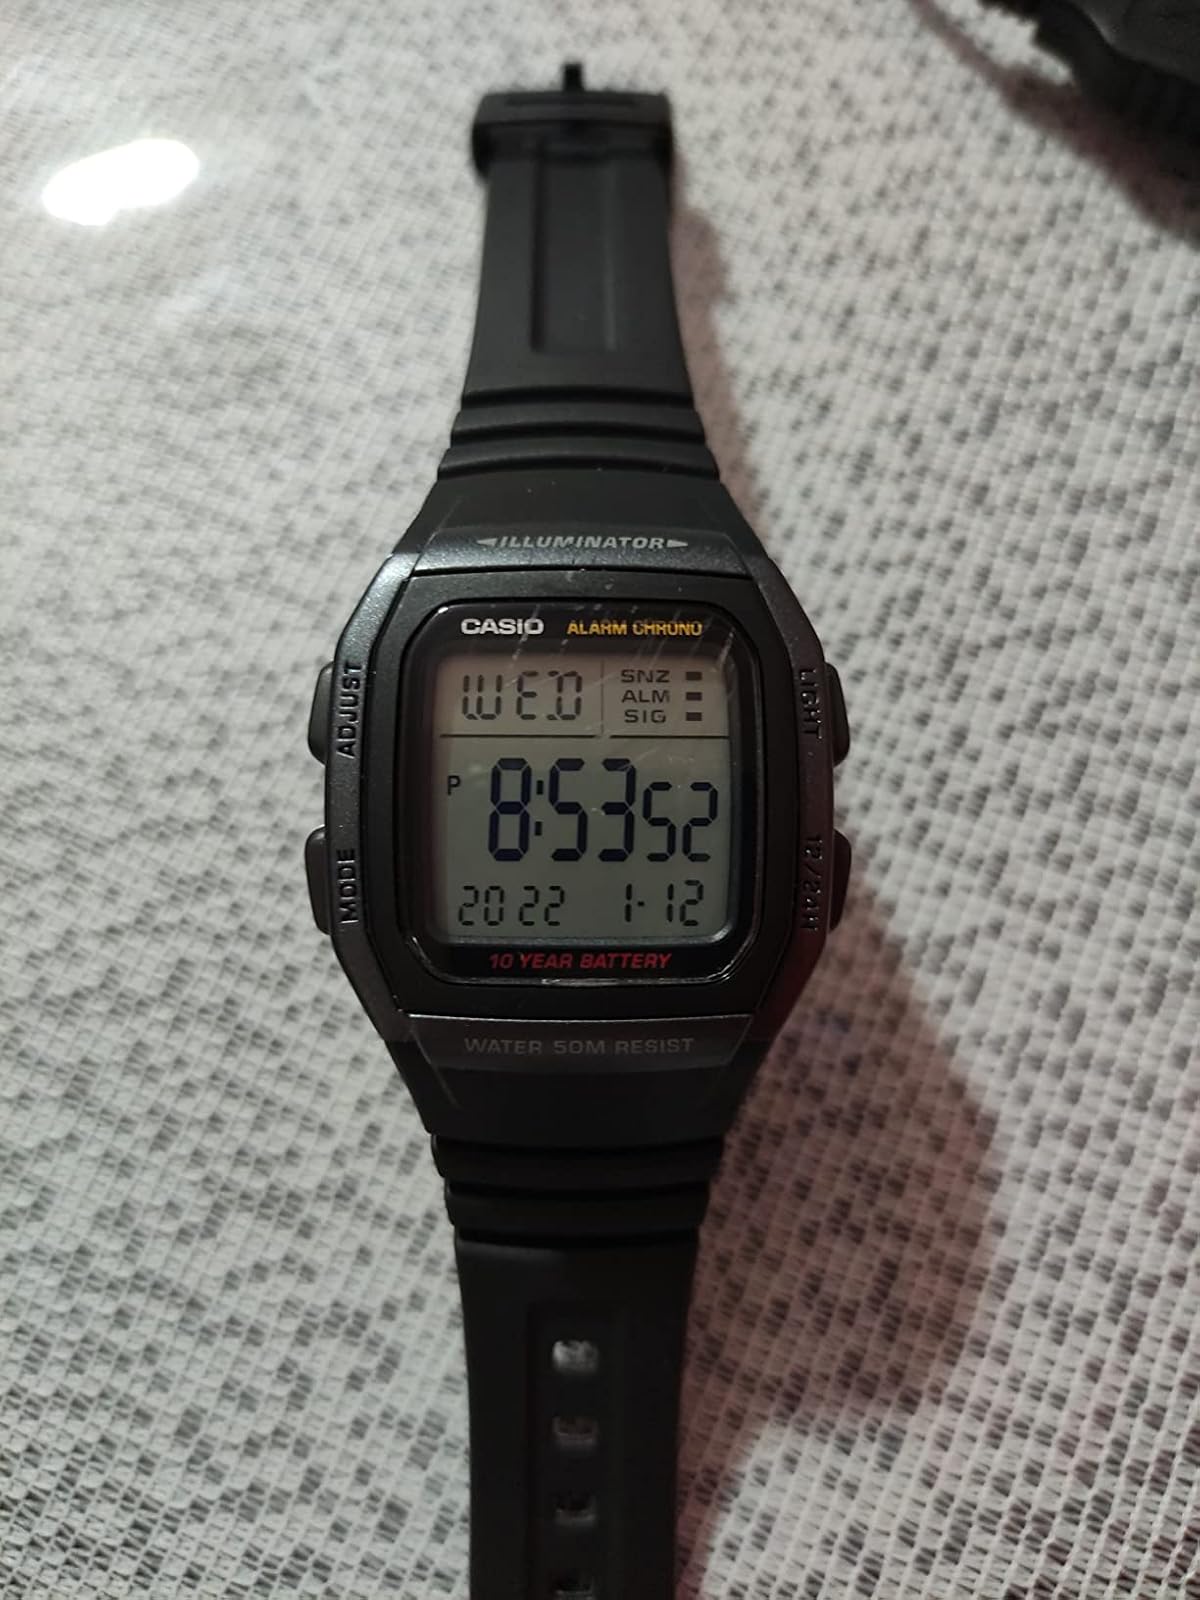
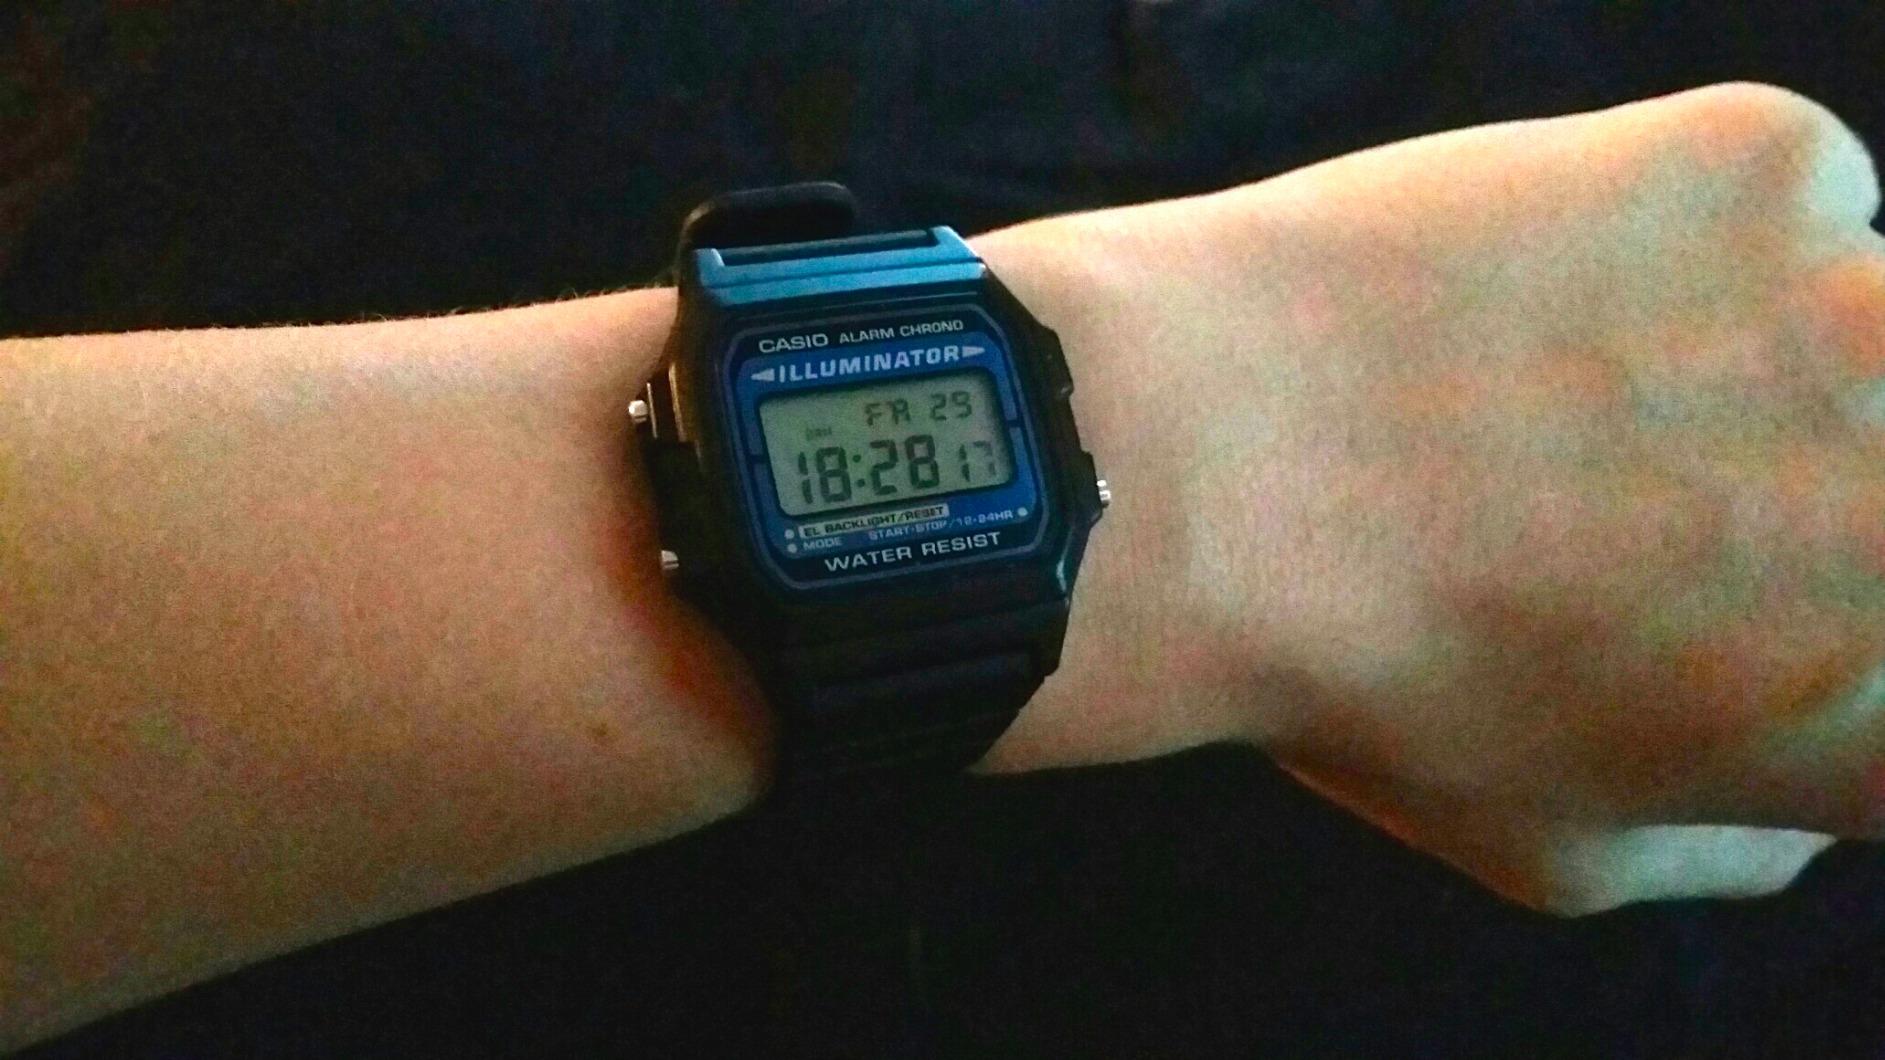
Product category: accessories_watch
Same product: no